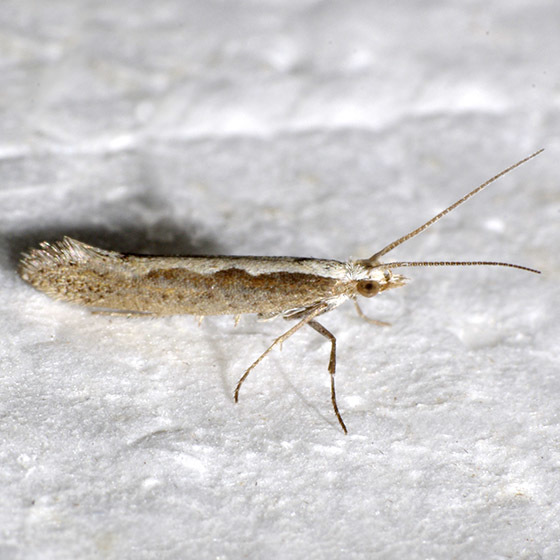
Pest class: diamondback_moth